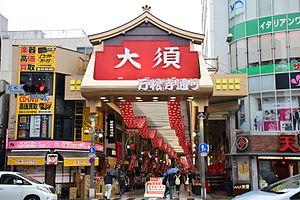
Nagoya est la troisième ville du Japon par sa superficie et la quatrième par la population, derrière Tokyo, Yokohama et Osaka. Située sur la côte Pacifique, au bord de la baie d'Ise dans la région du Chūbu, au centre de Honshū, c'est la capitale de la préfecture d'Aichi. Le pachinko, né à Nagoya, y a son musée.